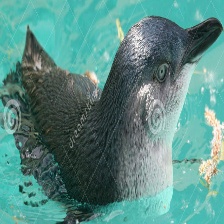
Species: FAIRY PENGUIN
Scientific name: EUDYPTULA MINOR
ImageNet parent category: king_penguin